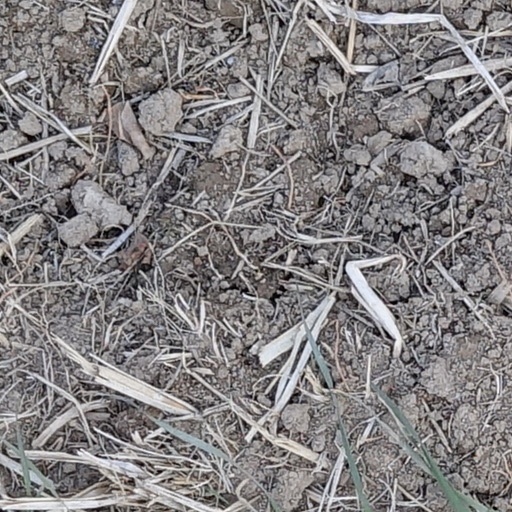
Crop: wheat